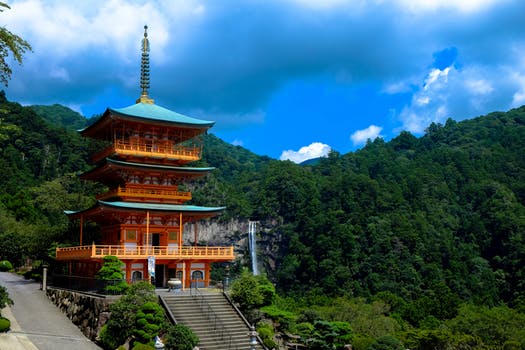
Label: No Watermark